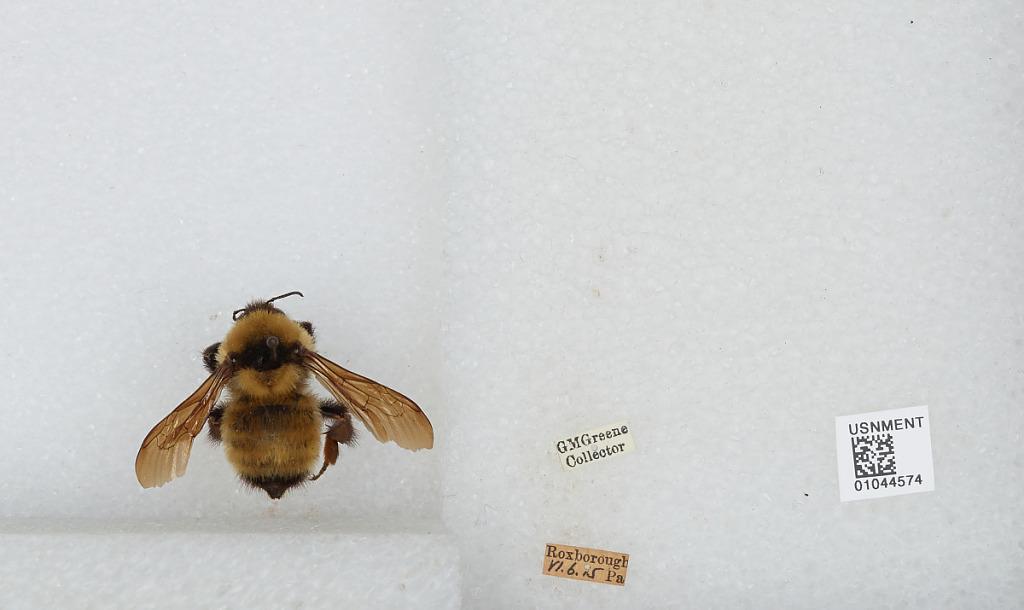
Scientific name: Bombus sp.
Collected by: G. Greene
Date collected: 1915-6-6
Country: United States
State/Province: Pennsylvania
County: Philadelphia
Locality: Roxborough
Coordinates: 40.0539, -75.2419